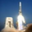
Label: rocket